Apollo 9

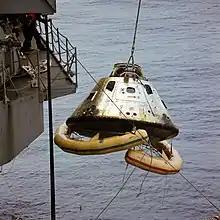
"Gumdrop" is hoisted aboard the USS "Guadalcanal"

The approach and rendezvous were conducted as near as possible to what was planned for the lunar missions. To demonstrate that rendezvous could be performed by either craft, "Spider" was the active party during the maneuver. McDivitt brought "Spider" close to "Gumdrop", then maneuvered the LM to show each side to Scott, allowing him to inspect for any damage. Then, McDivitt docked the craft. Due to glare from the Sun, he had trouble doing this and Scott guided him in. During the later missions, the job of docking the two spacecraft in lunar orbit would fall to the command module pilot. After McDivitt and Schweickart returned to "Gumdrop", "Spider" was jettisoned, its engine fired remotely to fuel depletion by Mission Control as part of further testing of the engine, simulating an ascent stage's climb from the lunar surface. This raised "Spider" to an orbit with apogee of over . The only major lunar module system not fully tested was the landing radar, as this could not be done in Earth orbit.